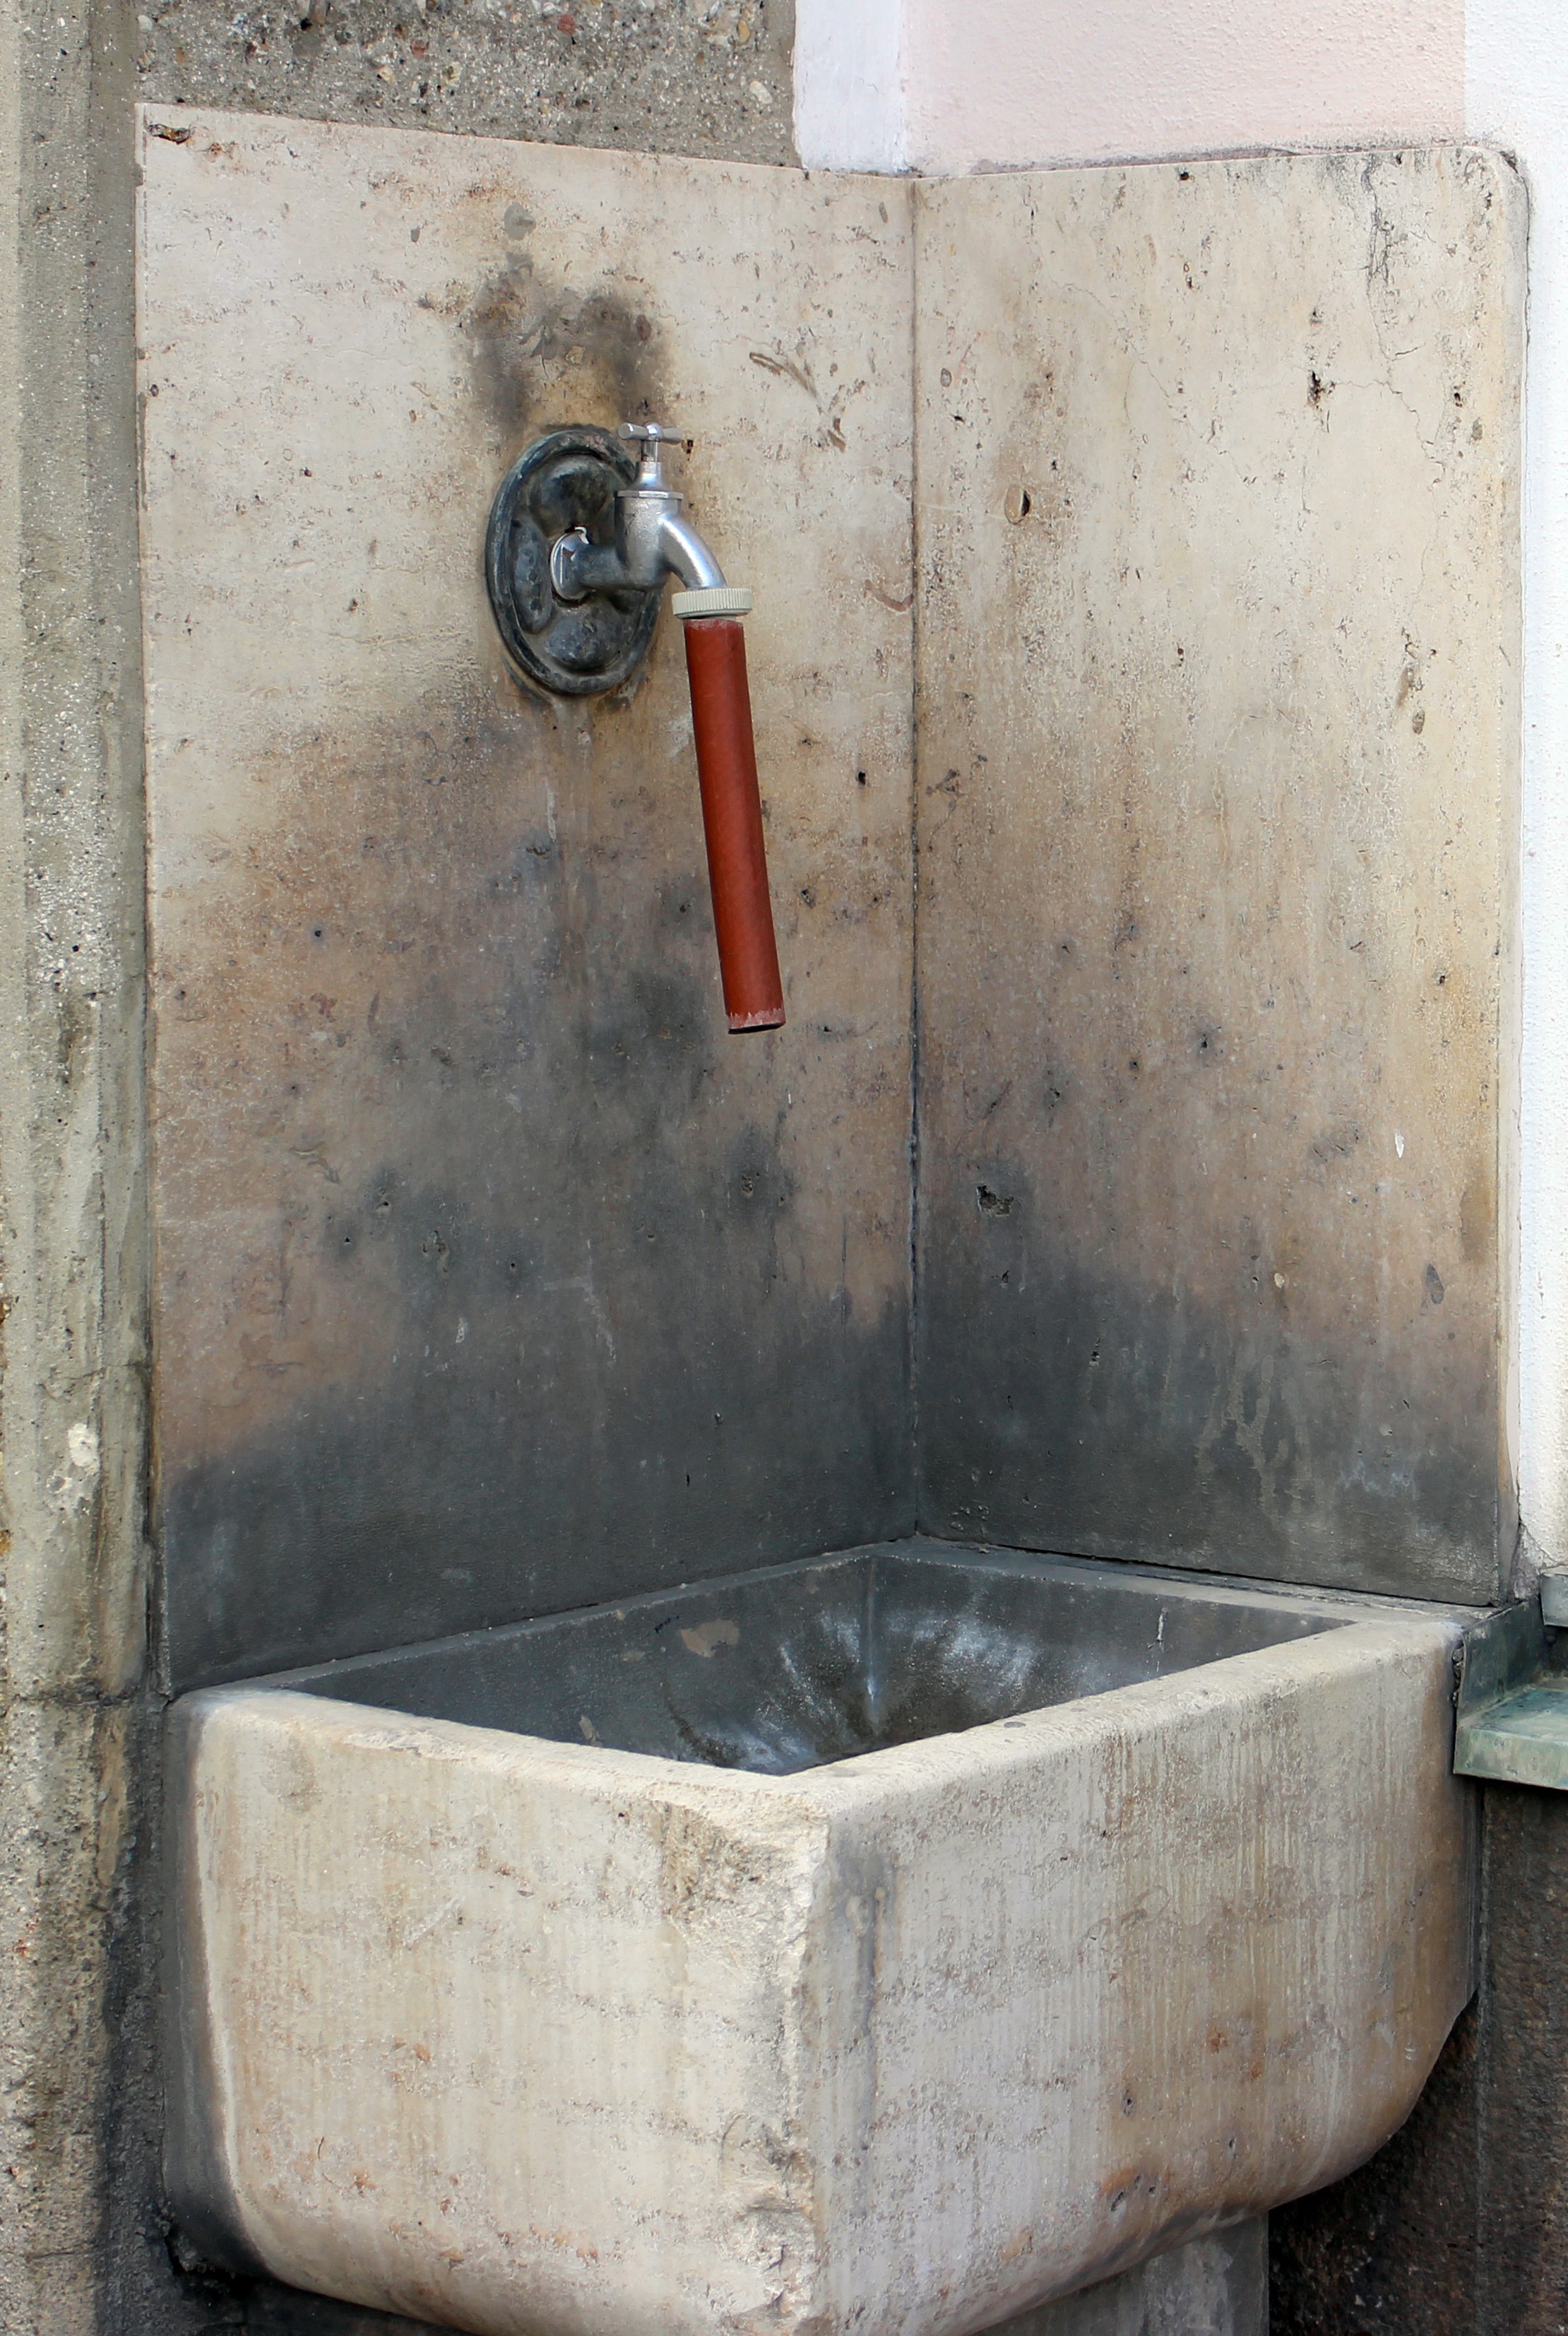
water, pool, drink, toilet, sink, watering hole, trough, stone basin, bathroom sink, man made object, stone trough, plumbing fixture